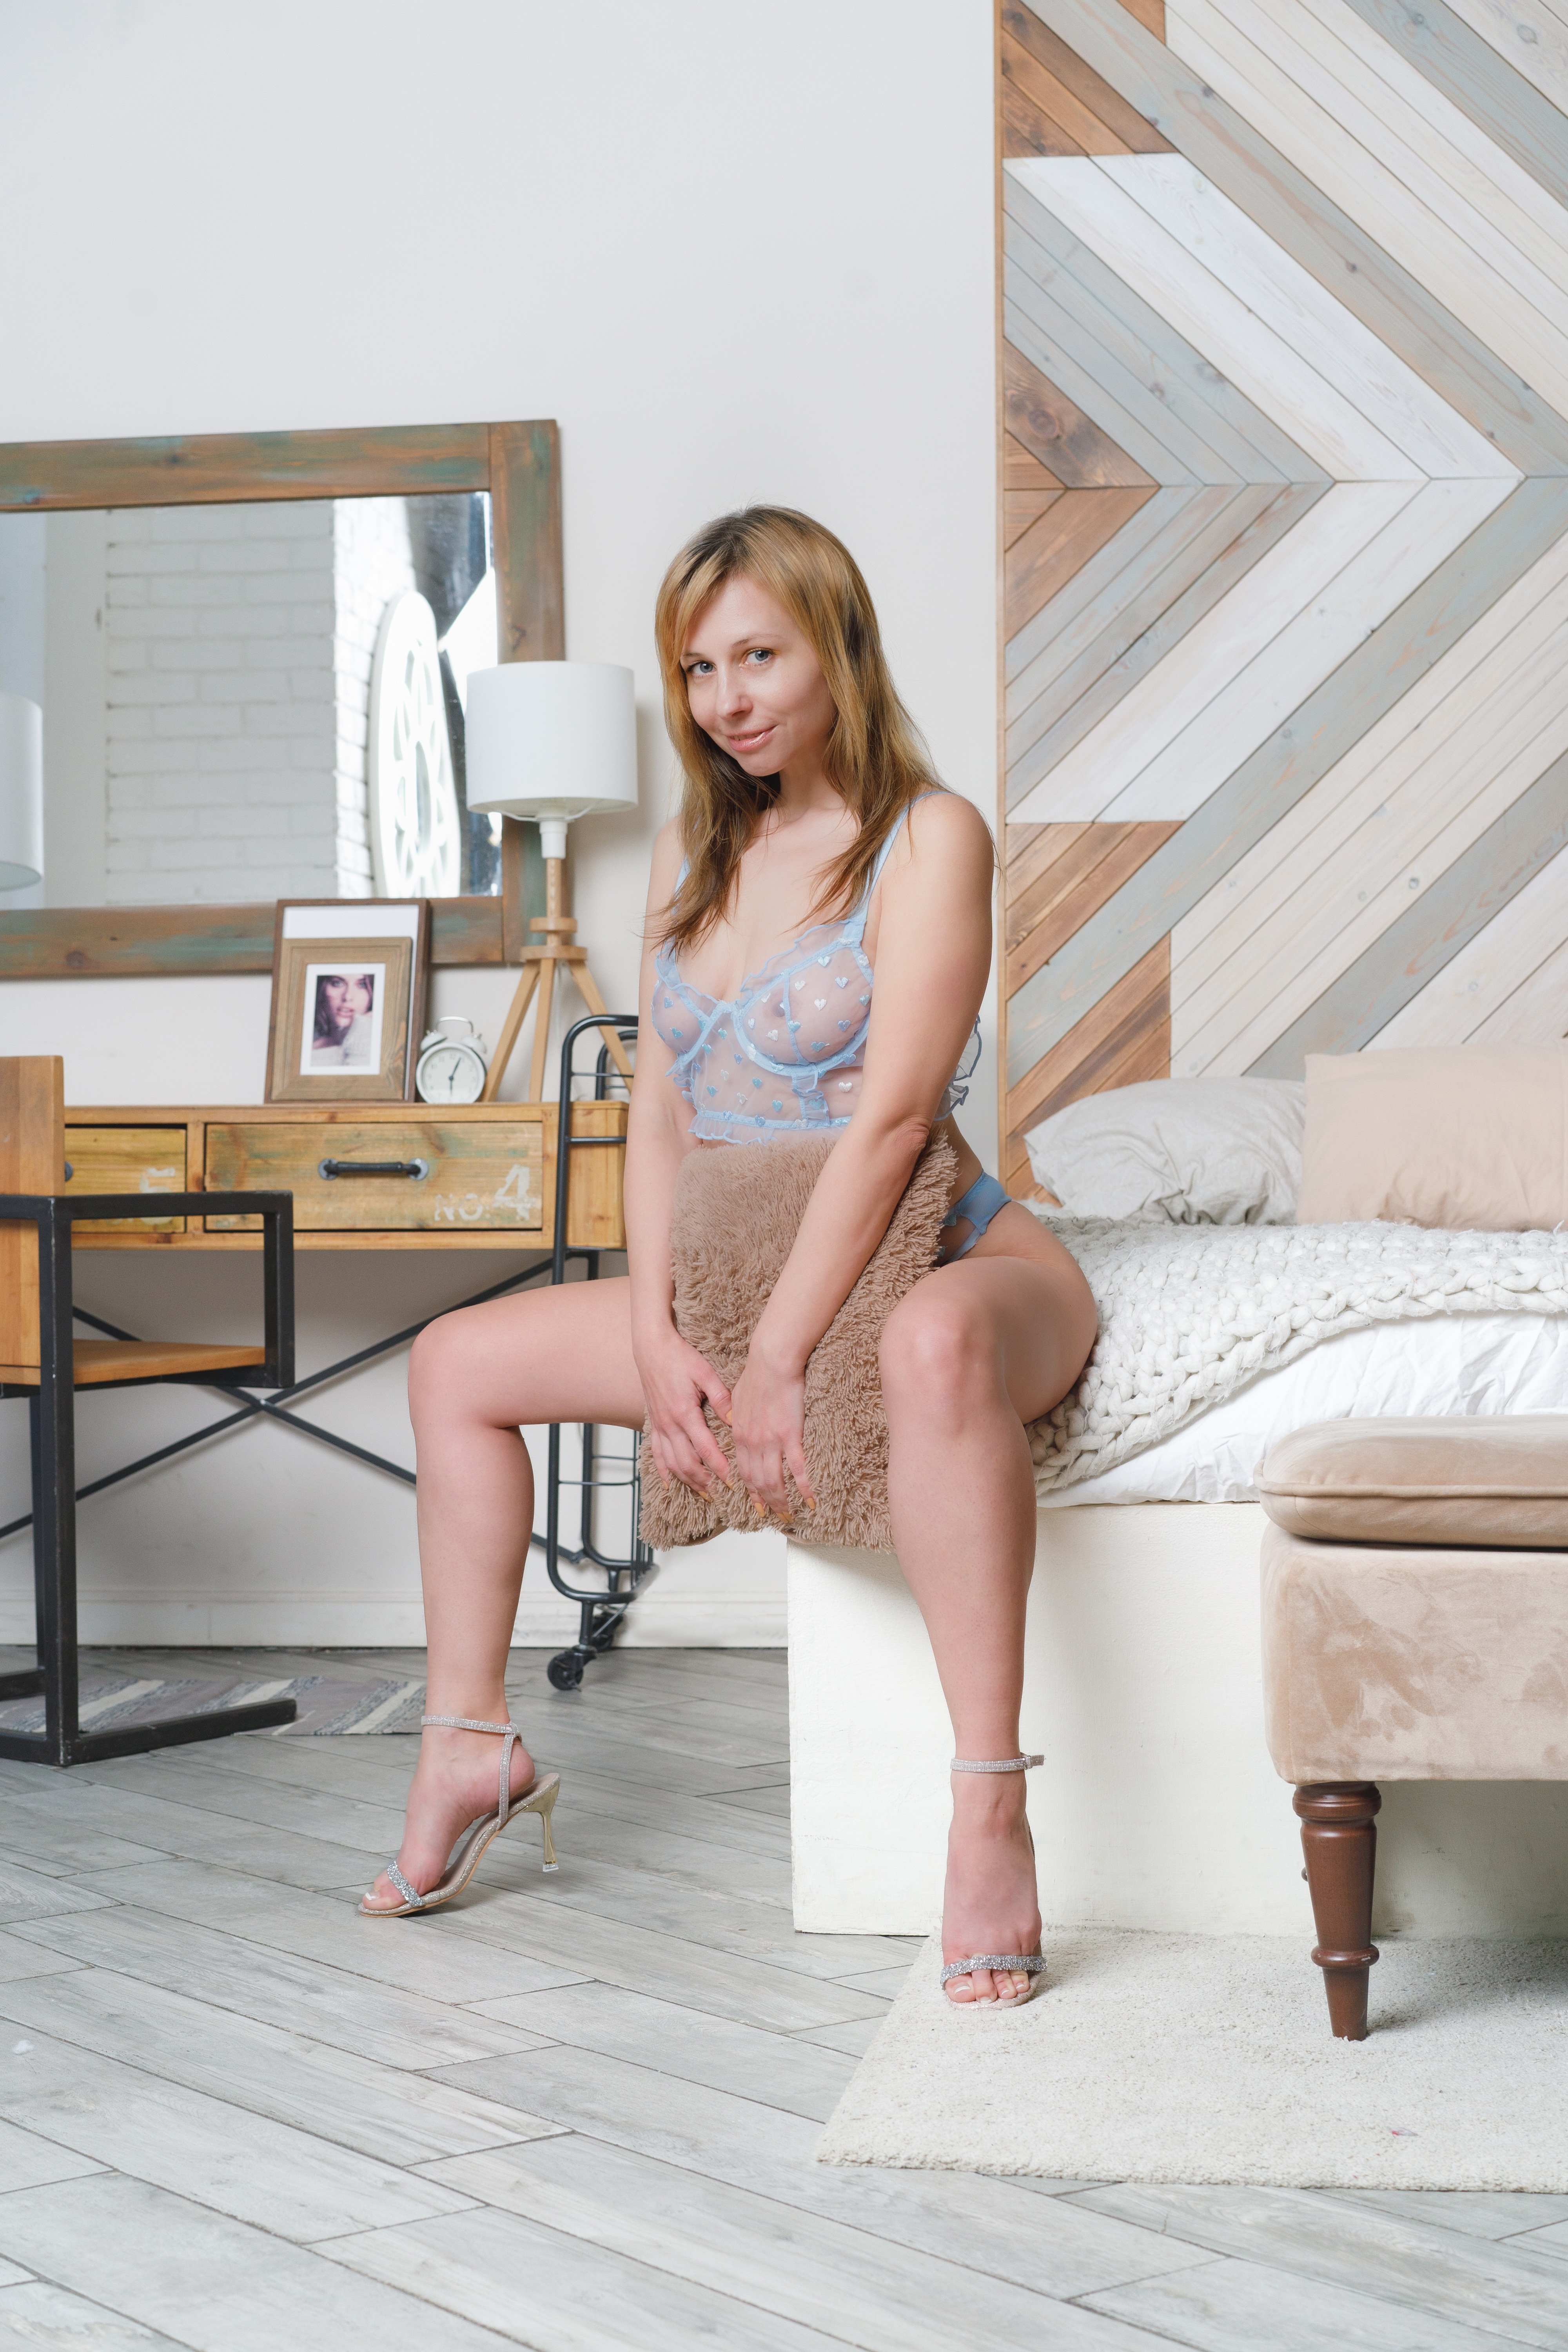
woman, sexy, joint, shoulder, furniture, leg, comfort, interior design, thigh, wood, knee, floor, flooring, leisure, fashion design, waist, human leg, long hair, hardwood, foot, sitting, brown hair, eyewear, room, couch, art model, fashion model, peach, wood flooring, barefoot, living room, photo shoot, flesh, sandal